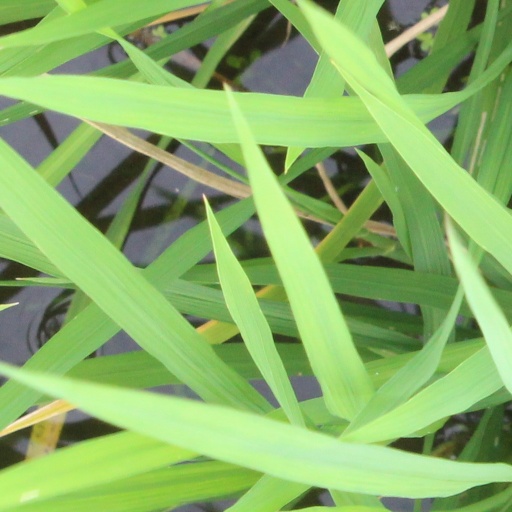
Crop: rice